Answer in natural language. Estimate the real world distances between objects in the image. Which object is closer to Window (marked A), black wooden shelving unit (marked B) or modern black sofa (marked C)? Choose between the following options: modern black sofa (marked C) or black wooden shelving unit (marked B)
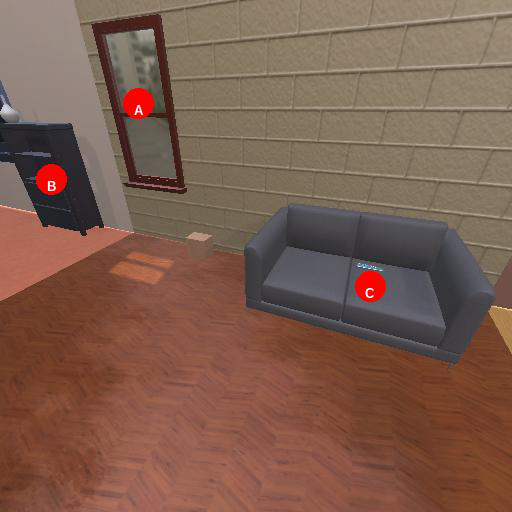
<answer>black wooden shelving unit (marked B)</answer>